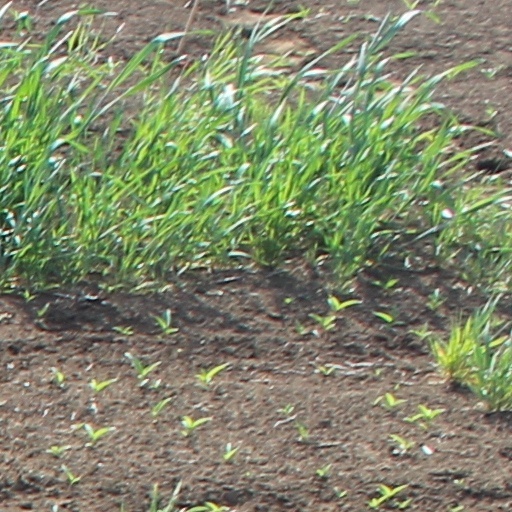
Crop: wheat